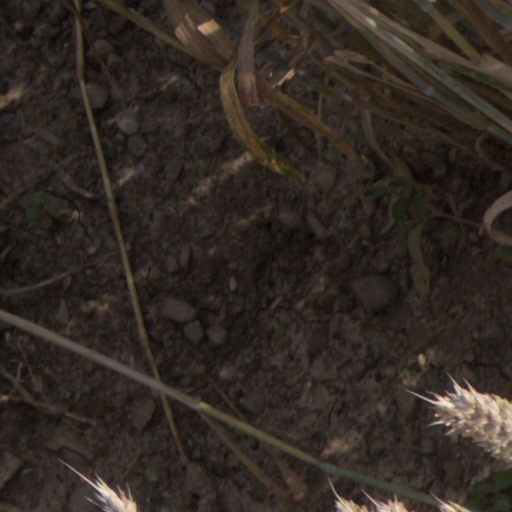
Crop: wheat